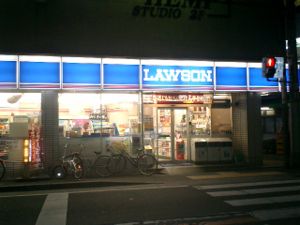
Lawson
Lawson Terauchicho 1-chome butik i Moriguchi, Osaka, Japan
Lawson, Inc. er en japansk franchisebutikskæde af nærbutikker. Butikskæden stammer oprindeligt fra staten Ohio i USA, men i dag er det en japansk virksomhed og den næststørste nærbutikskæde i Japan efter 7-Eleven og foran FamilyMart.